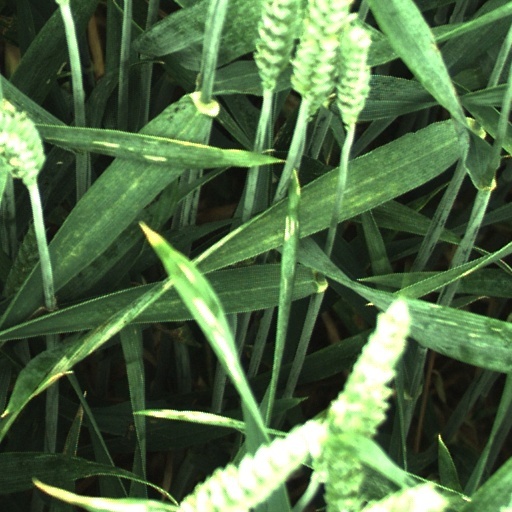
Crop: wheat